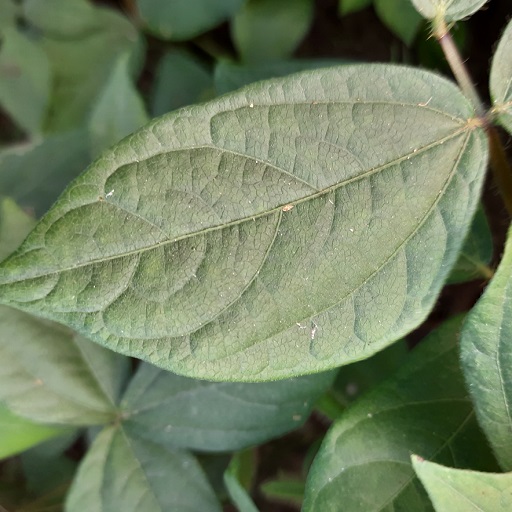
Label: Healthy